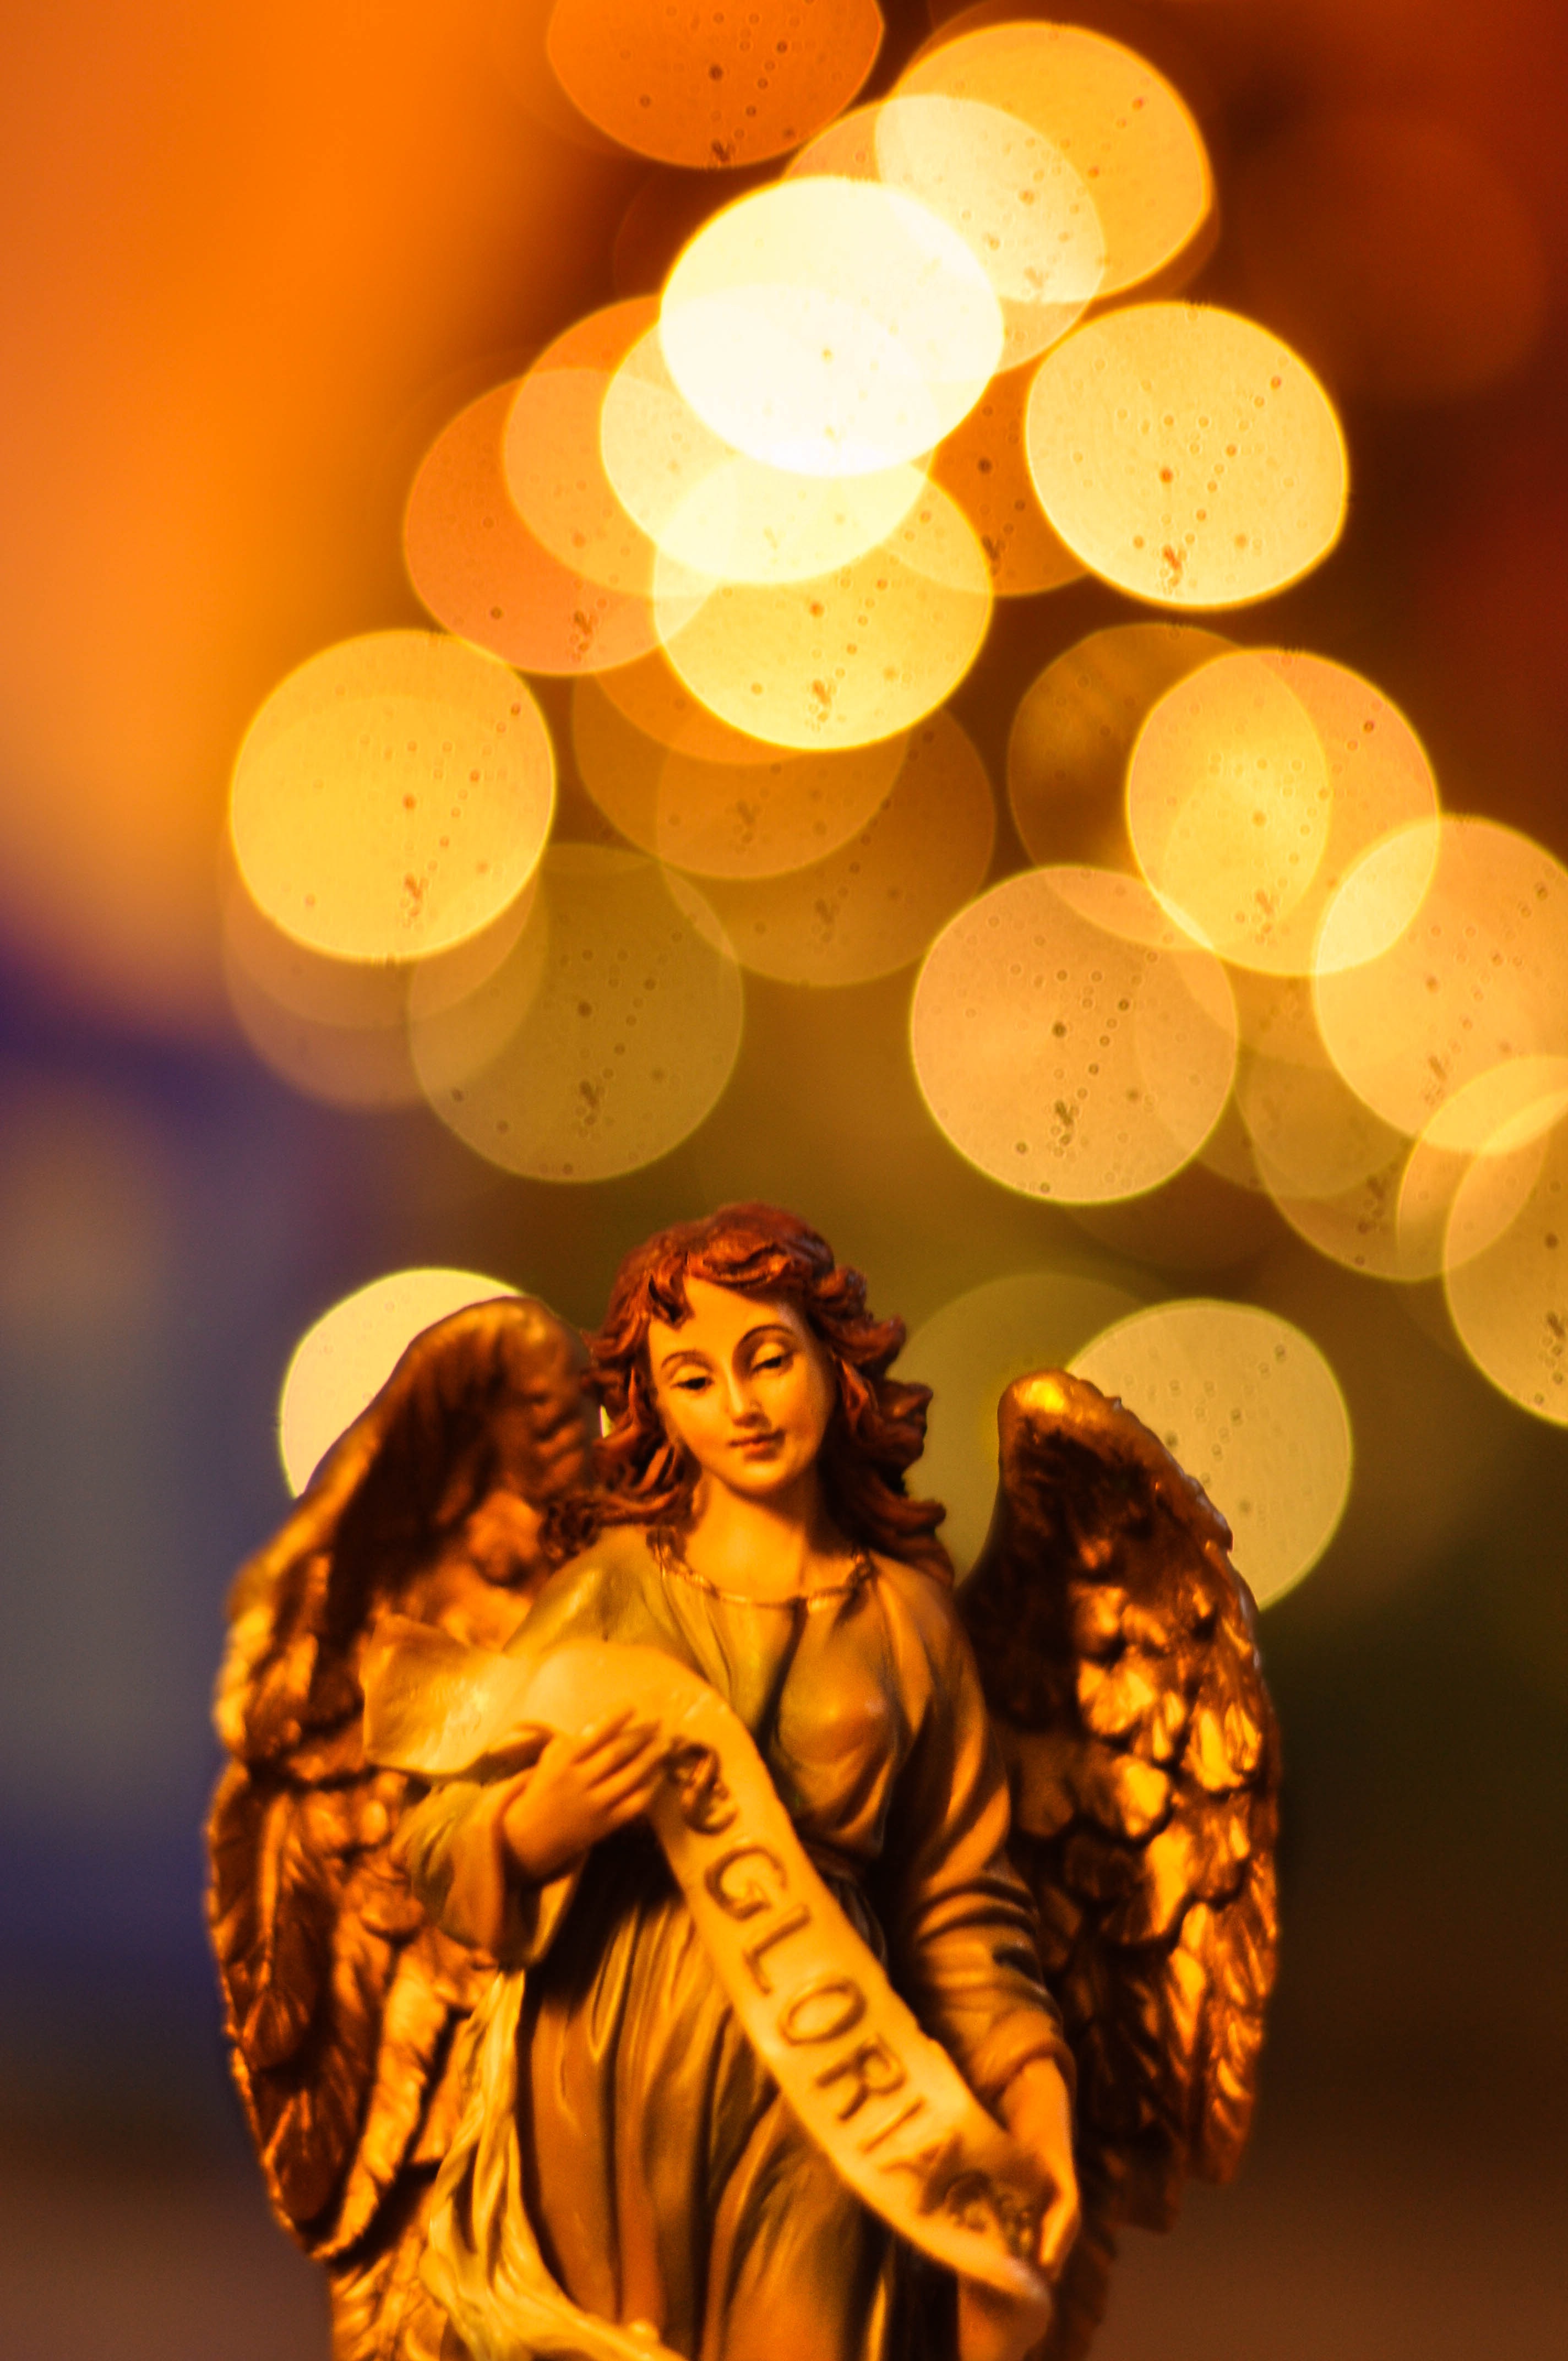
light, bokeh, flower, color, yellow, angel